Avianca Costa Rica

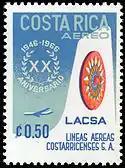
A postage stamp issued to commemorate LACSA’s 20th anniversary

LACSA was formed on October 17, 1945, with the help of Pan American World Airways, and started operations on June 1, 1946, using Douglas DC-3s for local services within Costa Rica, operating as an affiliate of Pan Am. The airline was designated as Costa Rica's Flag carrier in 1949 and was nationalized in 1958.